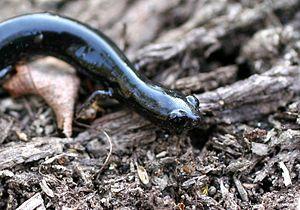
Oedipina est un genre d'urodèles de la famille des Plethodontidae.
Oedipina gephyra est une espèce d'urodèles de la famille des Plethodontidae.